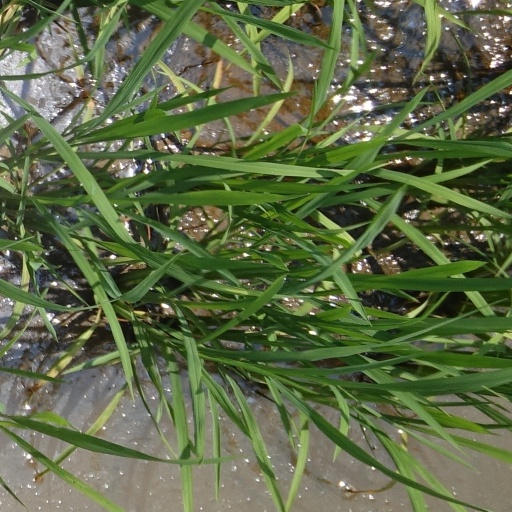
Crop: rice